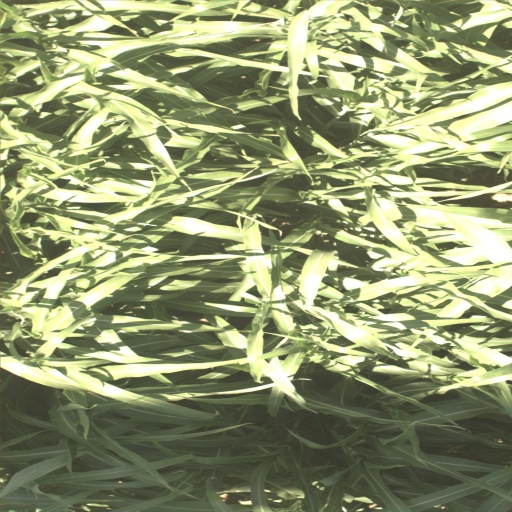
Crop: sorghum